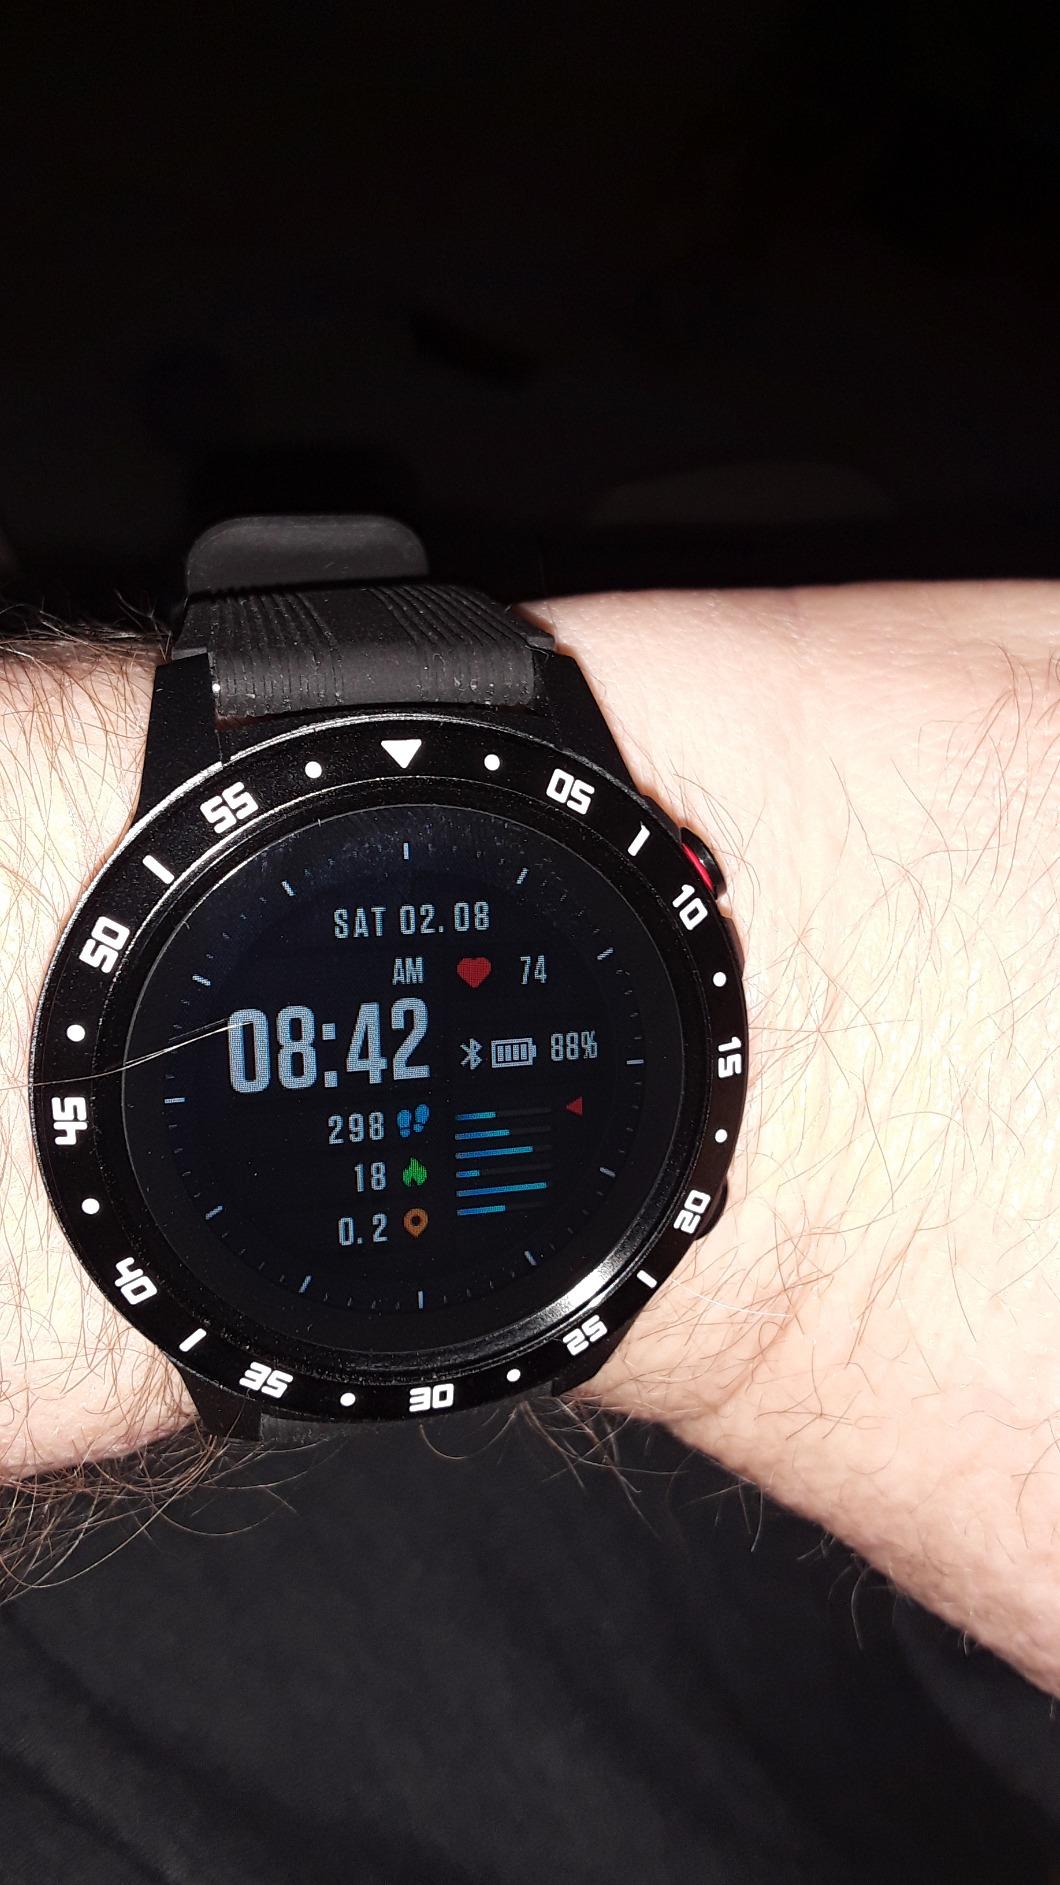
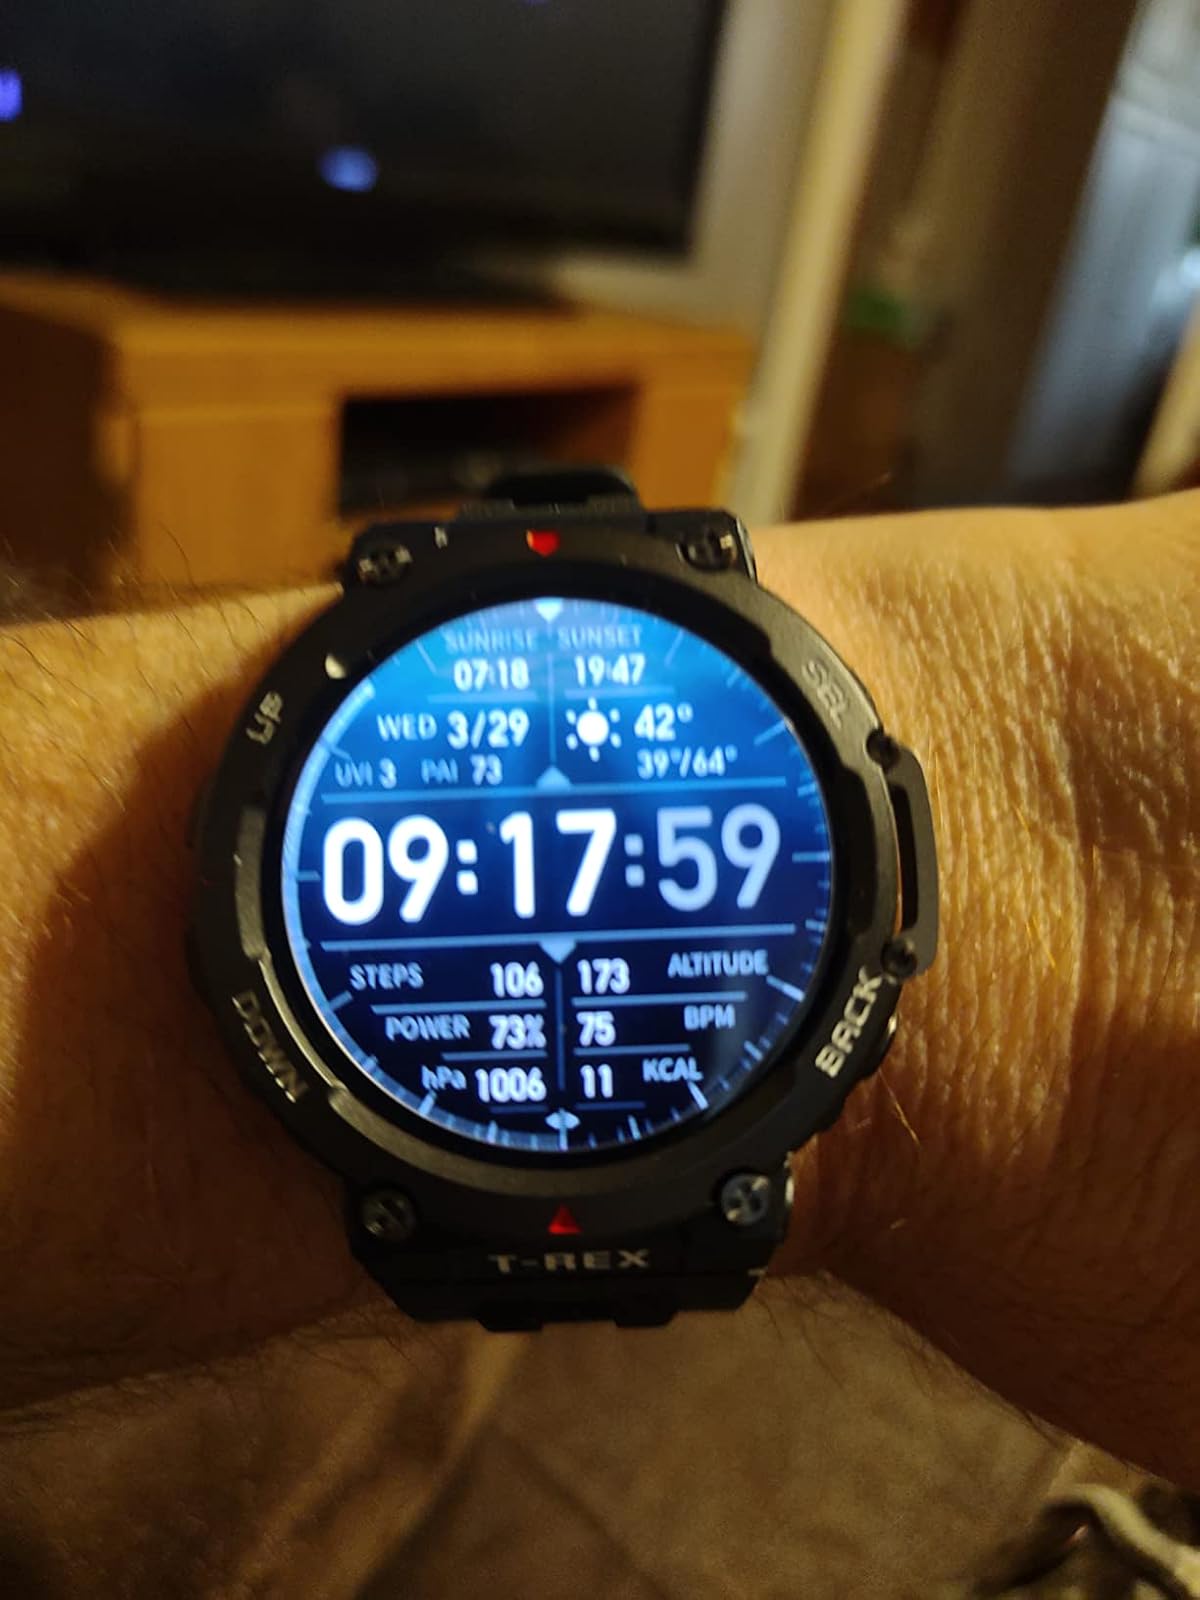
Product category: smartwatch
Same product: no